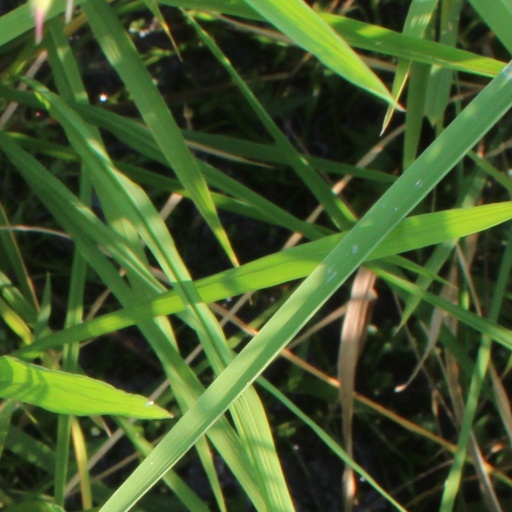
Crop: rice